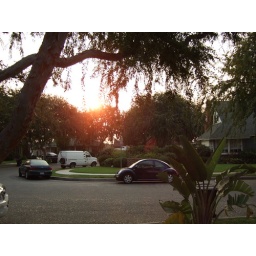
Brushfires all over make for a yellow sky and red sun.